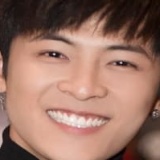
ca sĩ Gin Tuấn Kiệt